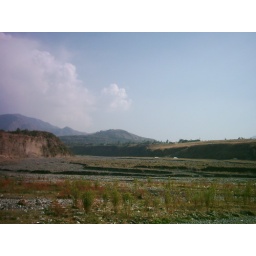
I just noted white Heron there. May be they catch fishes in water or any other insect to eat.